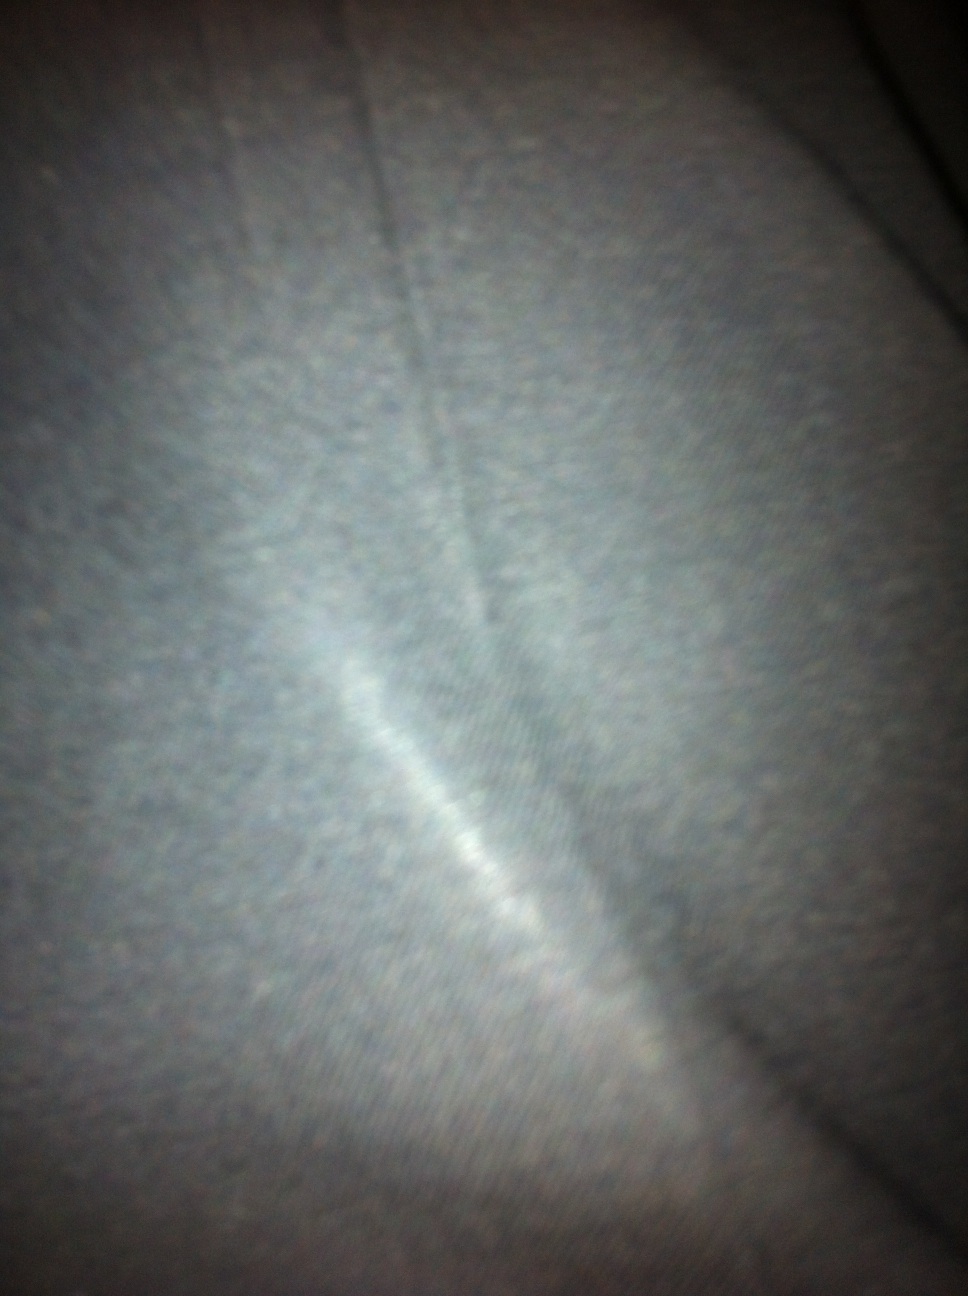Question: What color are these pants?
Answer: grey